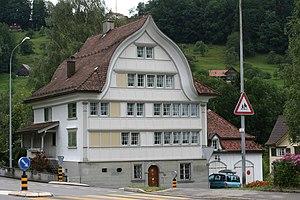
Grub est une commune suisse du canton d'Appenzell Rhodes-Extérieures.